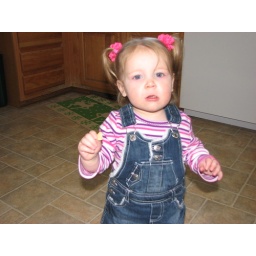
Posing in her cute dress from Grandma & Grandpa B